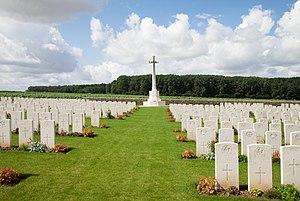
Le Cimetière militaire britannique de Guillemont est un cimetière militaire de la Première Guerre mondiale, situé sur le territoire de la commune de Guillemont, dans le département de la Somme, au nord de Péronne.
La liste des mémoriaux et cimetières militaires du département de la Somme répertorie les cimetières militaires, les mémoriaux ainsi que les stèles, plaques commémoratives et autres monuments qui honorent la mémoire des morts aux combats, des victimes de bombardements ou d’exactions de l'ennemi ainsi que celle de personnels de santé, de chefs militaires ou politiques pendant :